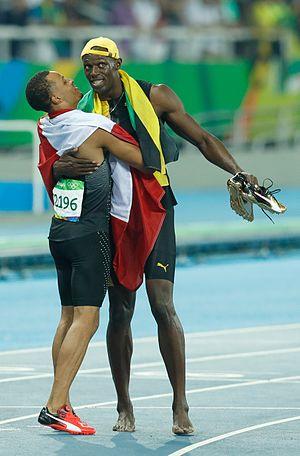
Andre De Grasse est un athlète canadien, spécialiste des épreuves de sprint qui remporte trois médailles aux Jeux olympiques de Rio : celles de bronze sur 100 m et dans le relais 4 × 100 m et celle d'argent sur 200 m, derrière Usain Bolt.